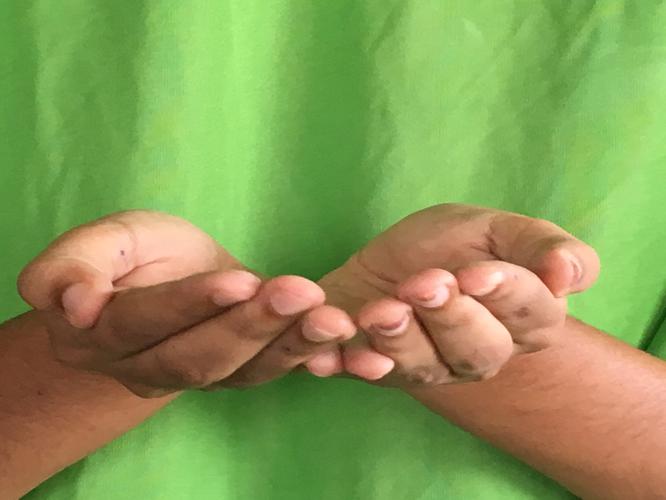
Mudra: Pushpaputa
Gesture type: double_hand